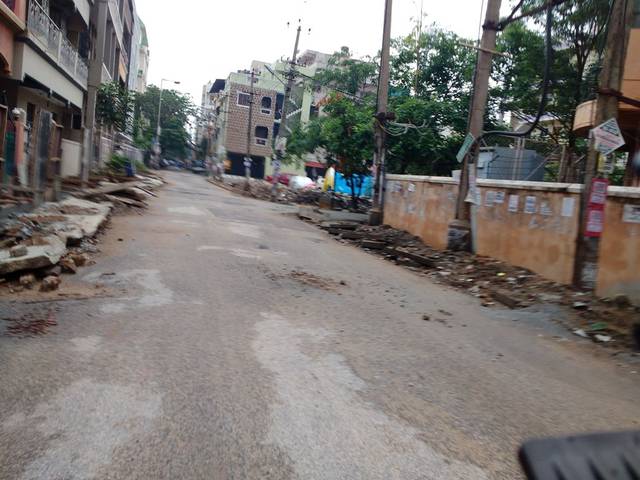
Region: India
Coordinates: 12.992, 77.667